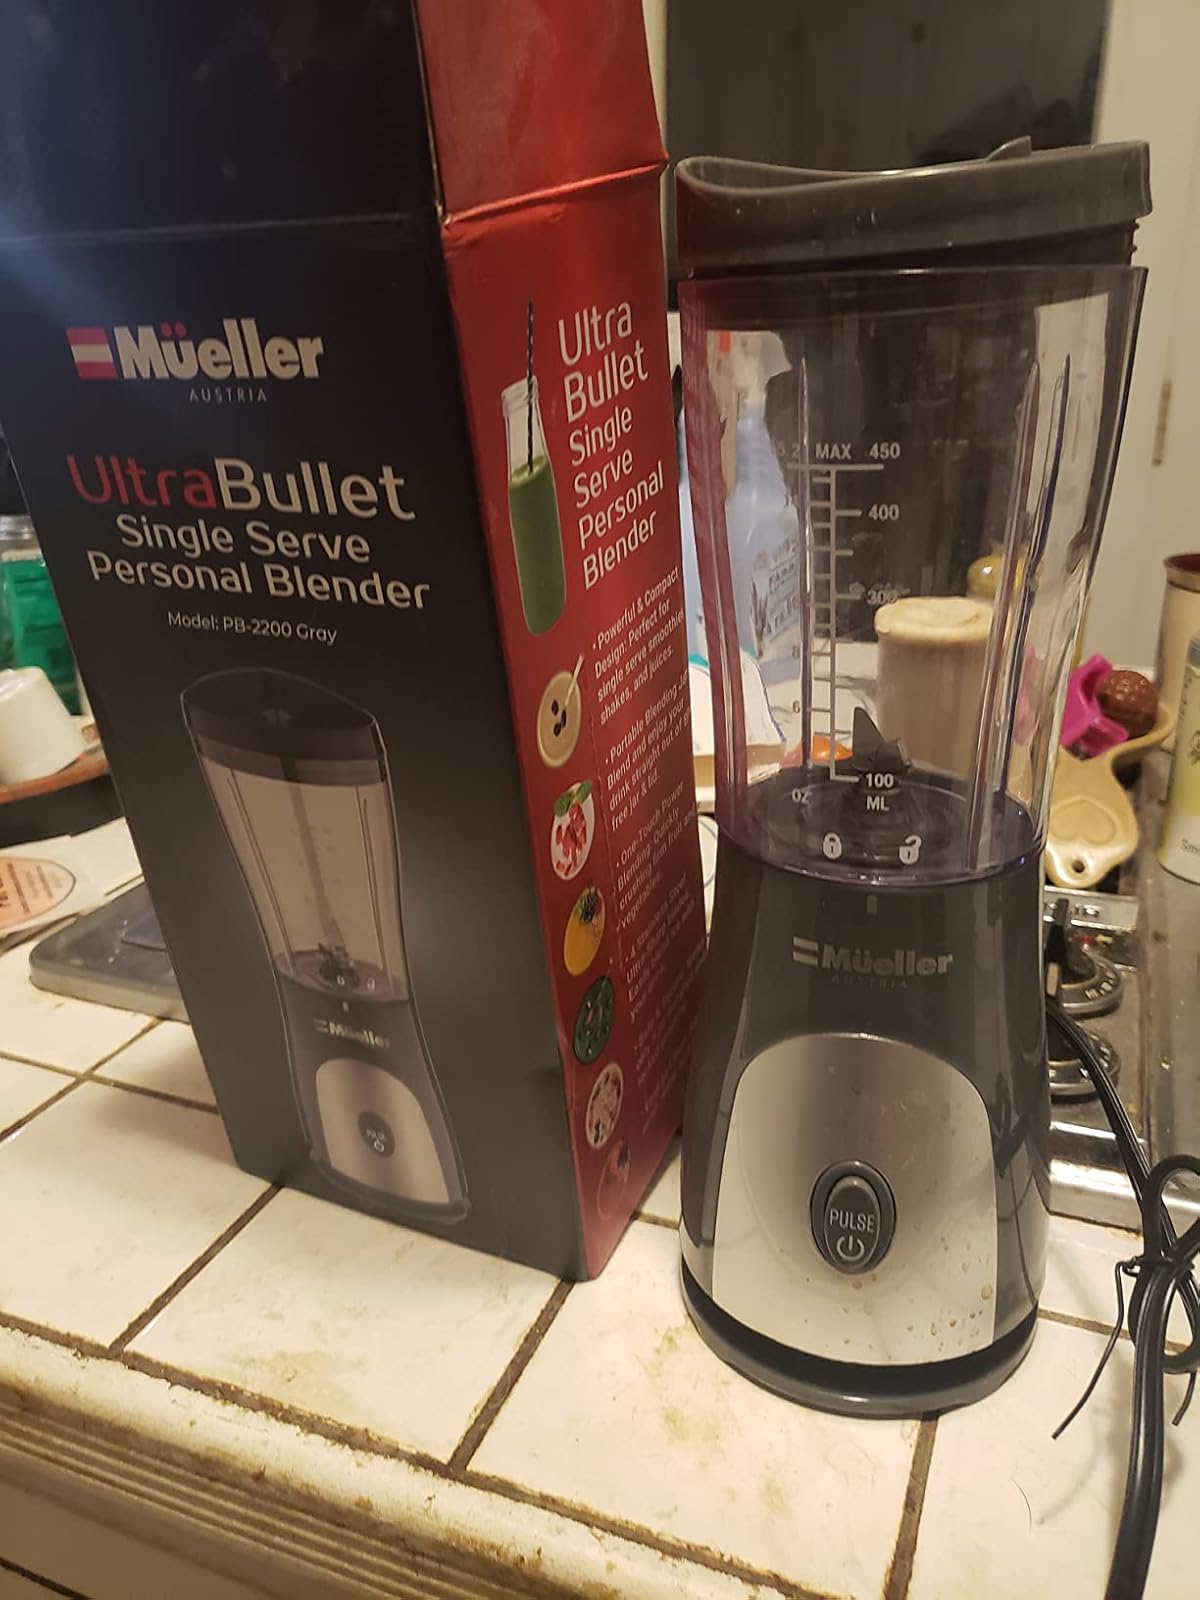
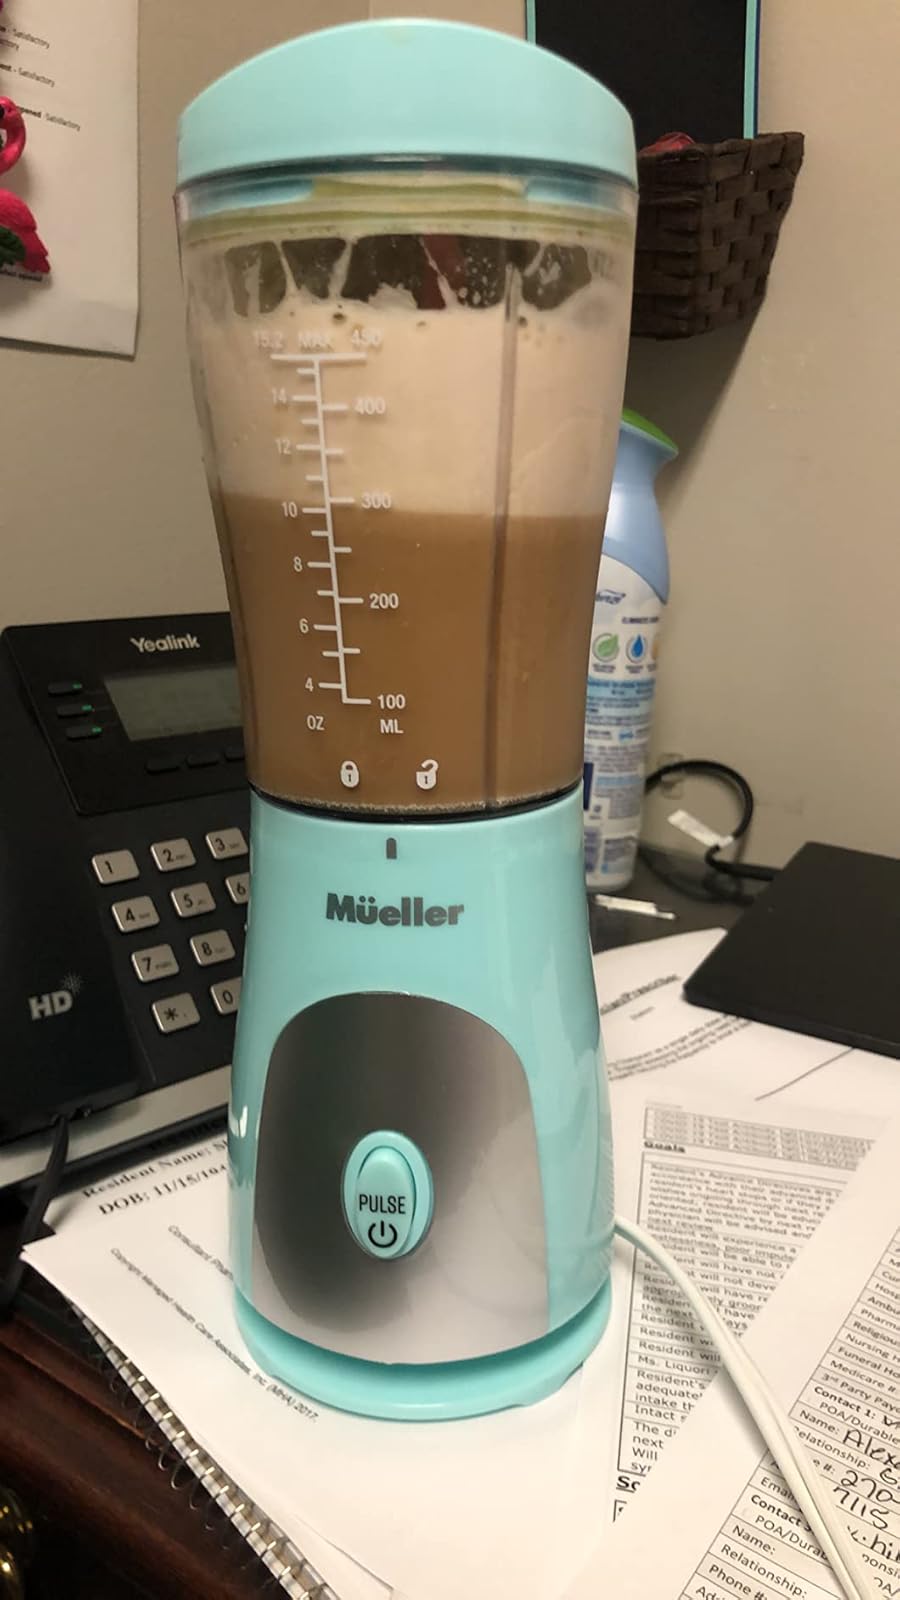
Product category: items_blender
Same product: no